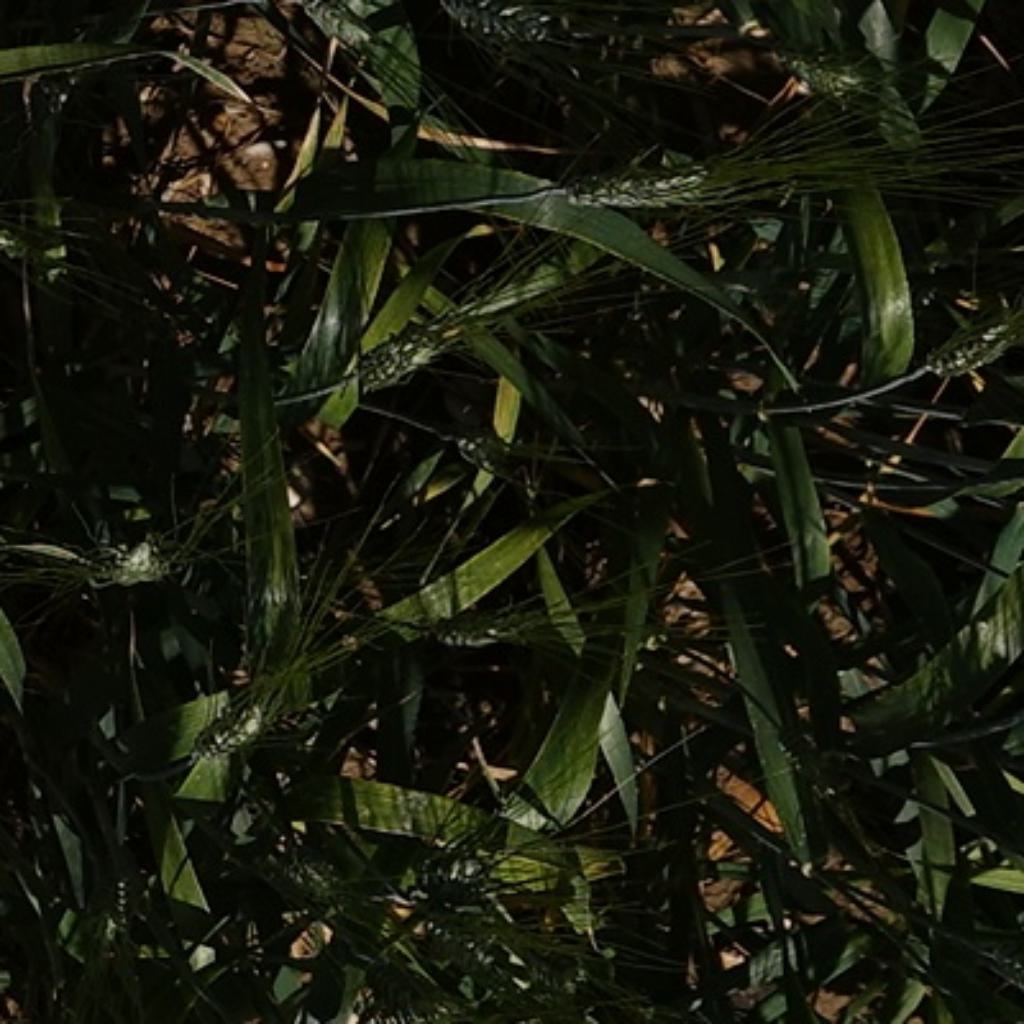
Country: France
Location: Gréoux
Wheat development stage: Filling